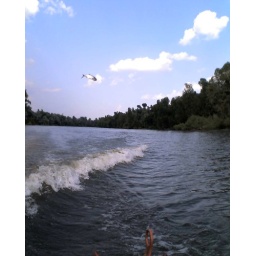
These fish are taking over the United States water ways.